Laura Sarabia

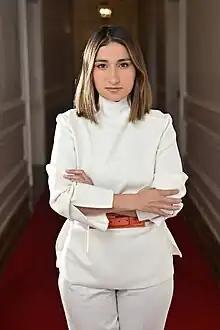
Official portrait, 2022

Laura Camila Sarabia Torres (born March 20, 1994) is a Colombian politician and diplomat who has served as Chief of Staff of the Presidency from 2022 to 2023, General Director of Social Prosperity from 2023 to 2024, General Director of Administrative Department of the Presidency from 2024 to 2025 and between January 29 and July 3, 2025 as Minister of Foreign Affairs replacing Luis Gilberto Murillo.